Vertex (geometry)

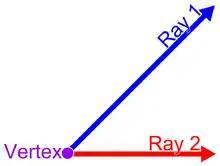
A vertex of an angle is the endpoint where two lines or rays come together.

In geometry, a vertex (: vertices or vertexes), also called a corner, is a point where two or more curves, lines, or line segments meet or intersect. For example, the point where two lines meet to form an angle and the point where edges of polygons and polyhedra meet are vertices.